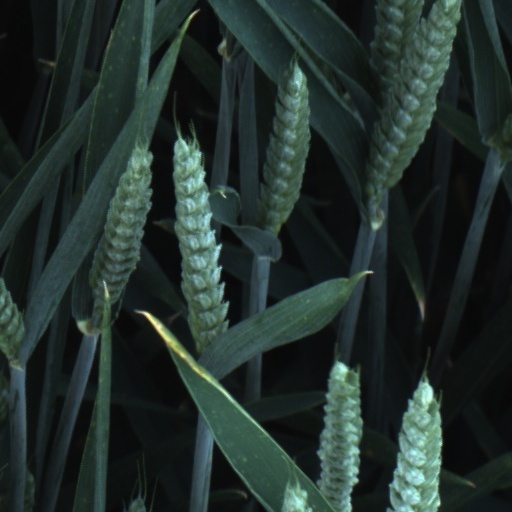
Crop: wheat